Operation Wilfred

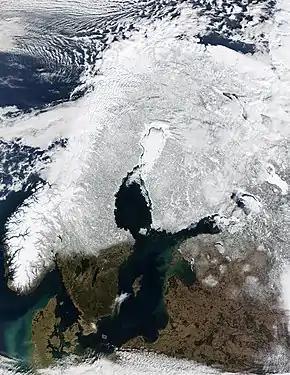

In Plan R3, Major-General Pierse Macksey, the commander of the 49th (West Riding) Infantry Division, was made land commander and Admiral Edward Evans the naval commander, with Audet in command of the . The British commanders were briefed on 12 March that they were to land a force at Narvik, assist Finland and deny Russia and Germany the Swedish iron ore fields for as long as they could. The force was only to attempt a landing if the Norwegians made only token resistance. Force was not to be used except in self-defence. The plan caused confusion in the War Cabinet because several partly-trained British divisions were to be imposed on Norway and Sweden.